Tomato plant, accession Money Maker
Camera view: tilt-top (135 deg); turntable rotation: 270 degrees
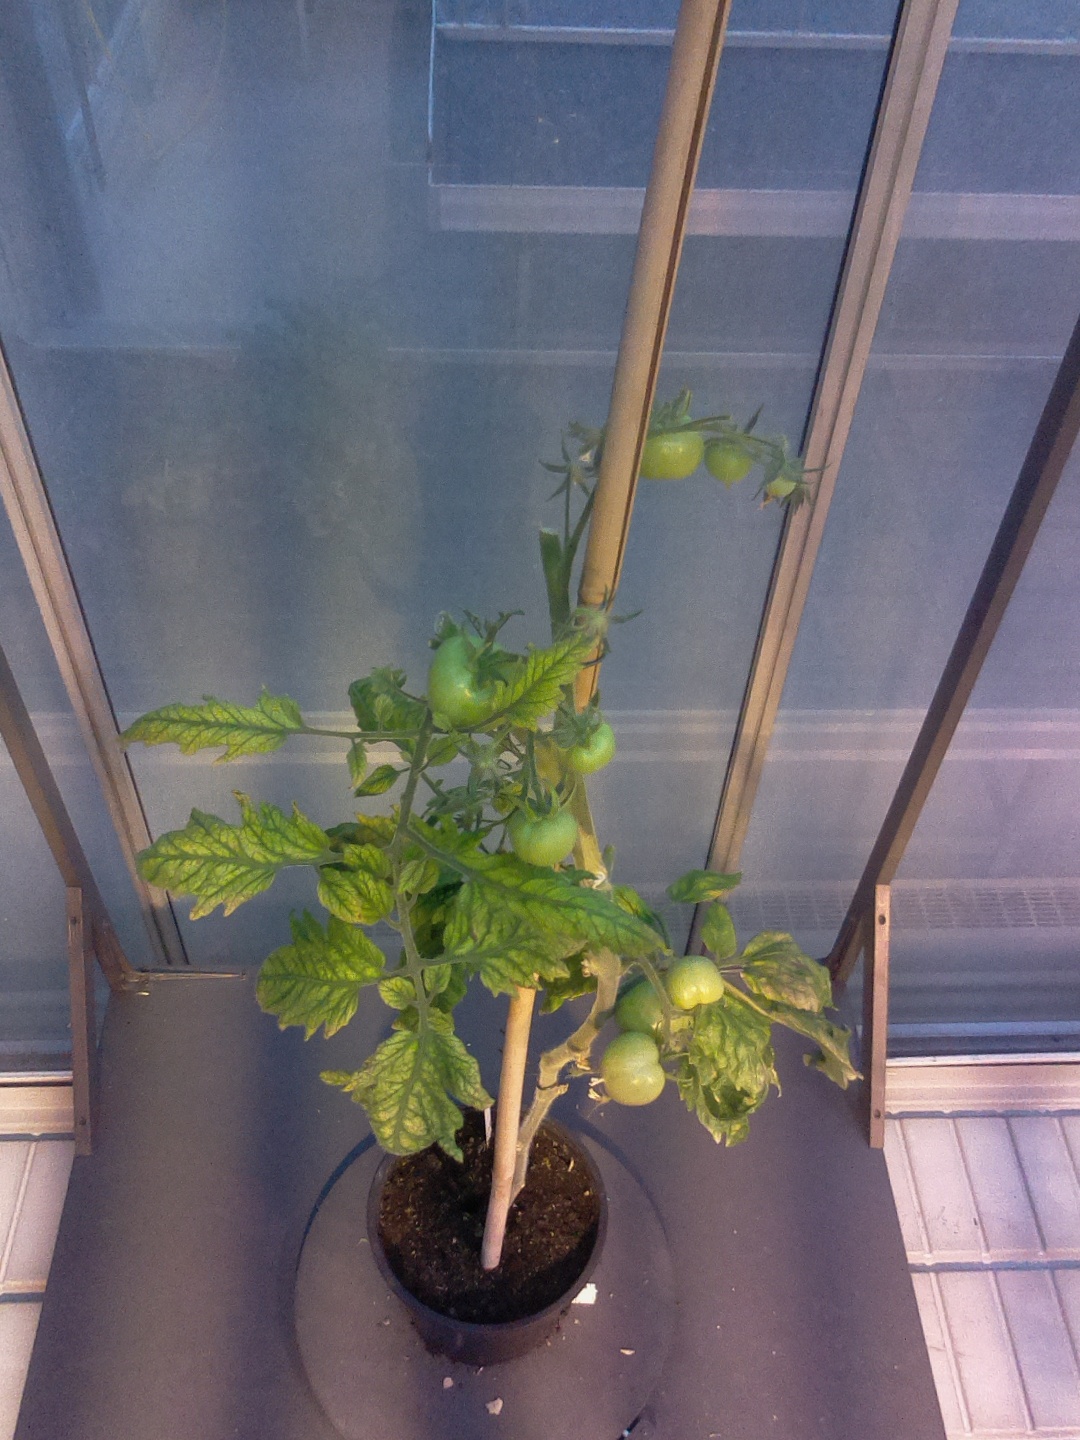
BBCH growth stage 79: 90% -100% of final fruit size